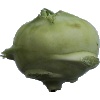
Label: Kohlrabi 1